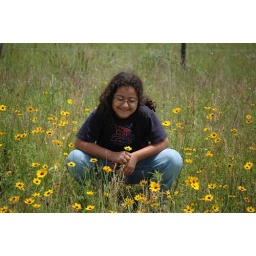
Libby in a field of flowers